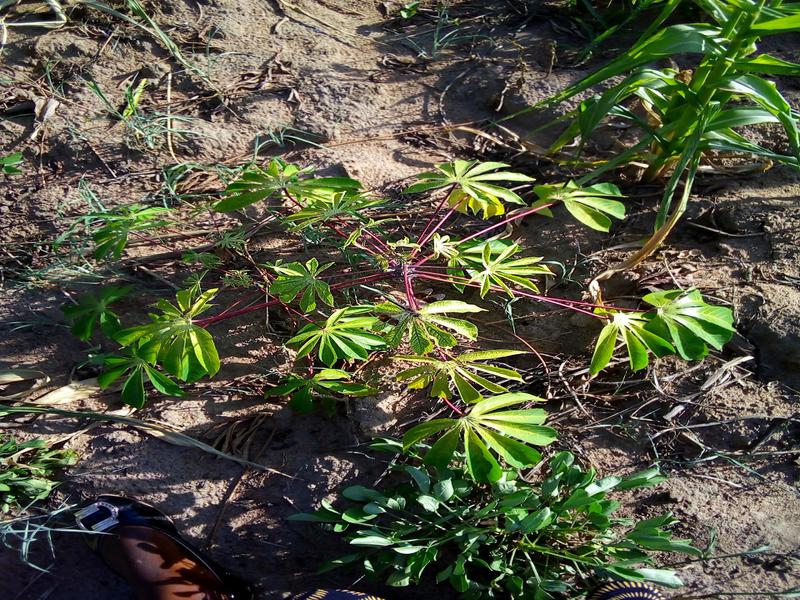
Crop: cassava
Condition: healthy